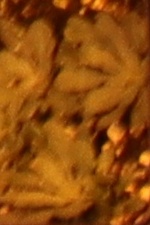
Label: Horseweed